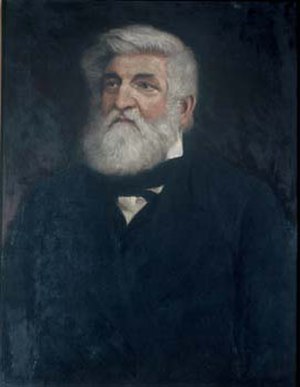
Theodor von Bischoff
Theodor Ludwig Wilhelm von Bischoff, var en tysk anatom, embryolog og fysiolog.